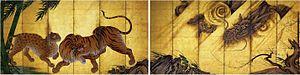
Paire de paravents aux tigres effrayés par des dragons-tempêtes. Kanō Sanraku (17e siècle). Chaque paravent: 1,78 × 3,57 m. Couleur or sur papier. Myoshin-ji, Kyoto. Bien culturel important.日本語: 狩野山楽筆、龍虎図屏風、重要文化財、妙心寺所蔵
Kanō Sanraku, de son vrai nom: Kanō Mitsuyori, surnoms: Heizō, Shuri, nom de pinceau: Sanraku, né en 1559 à Omi, mort le 30 septembre 1635 —fin de l'époque Momoyama, début de l'époque d'Edo. Peintre japonais de l'École Kanō.
L'école Kanō est l'une des écoles de peinture japonaise les plus célèbres. Il s'agit de peintres professionnels, laïques. Cette école fut créée par Kanō Masanobu vers le milieu du XVᵉ siècle et se perpétua jusqu'au XXᵉ siècle avec Yokoyama Taikan.
La généalogie des peintres de l'école Kano permet de mieux comprendre comment, au sein de cette école de peinture officielle qui a irrigué l'art pictural japonais du XVIᵉ siècle au XIXᵉ siècle, les générations se sont succédé au sein de ce qui était également une famille - en plus d'une école de peinture. En effet, les écoles picturales japonaises évoluaient en général par désignation d'un disciple préféré pour prendre la succession du maître, mais beaucoup plus rarement, comme c'est pourtant ici le cas, par succession au sein d'une même famille.